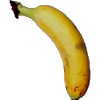
Label: Banana Lady Finger 1